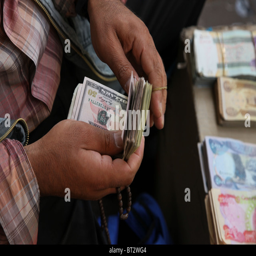
a vendor counting currency in the market